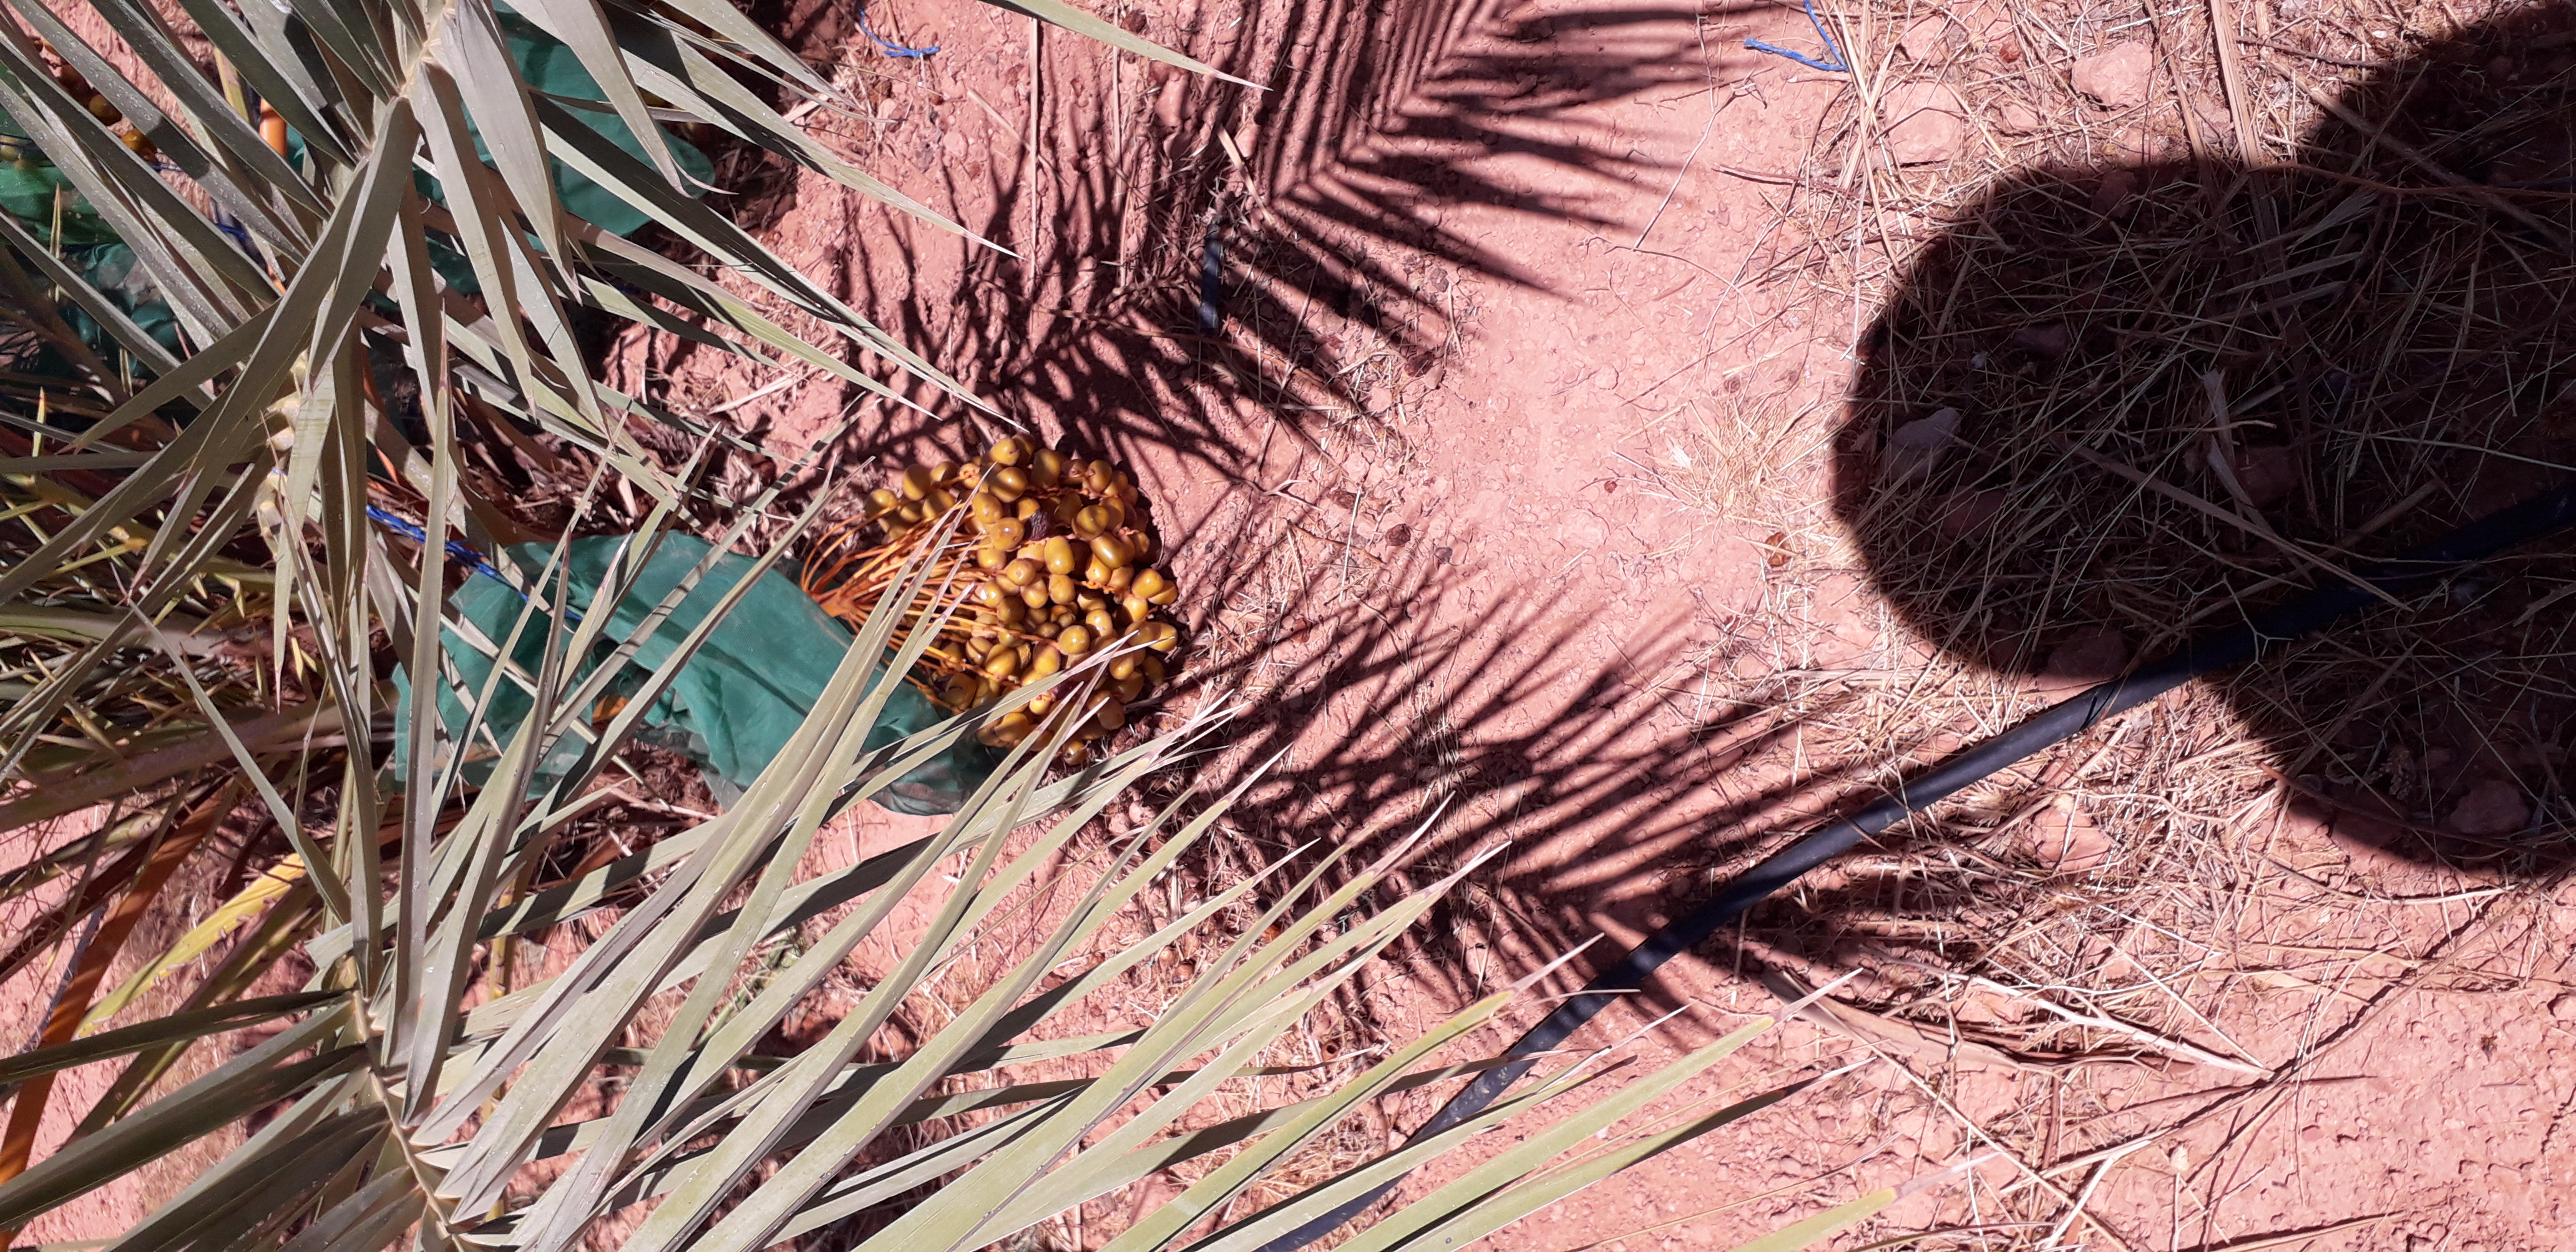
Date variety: Boufagous